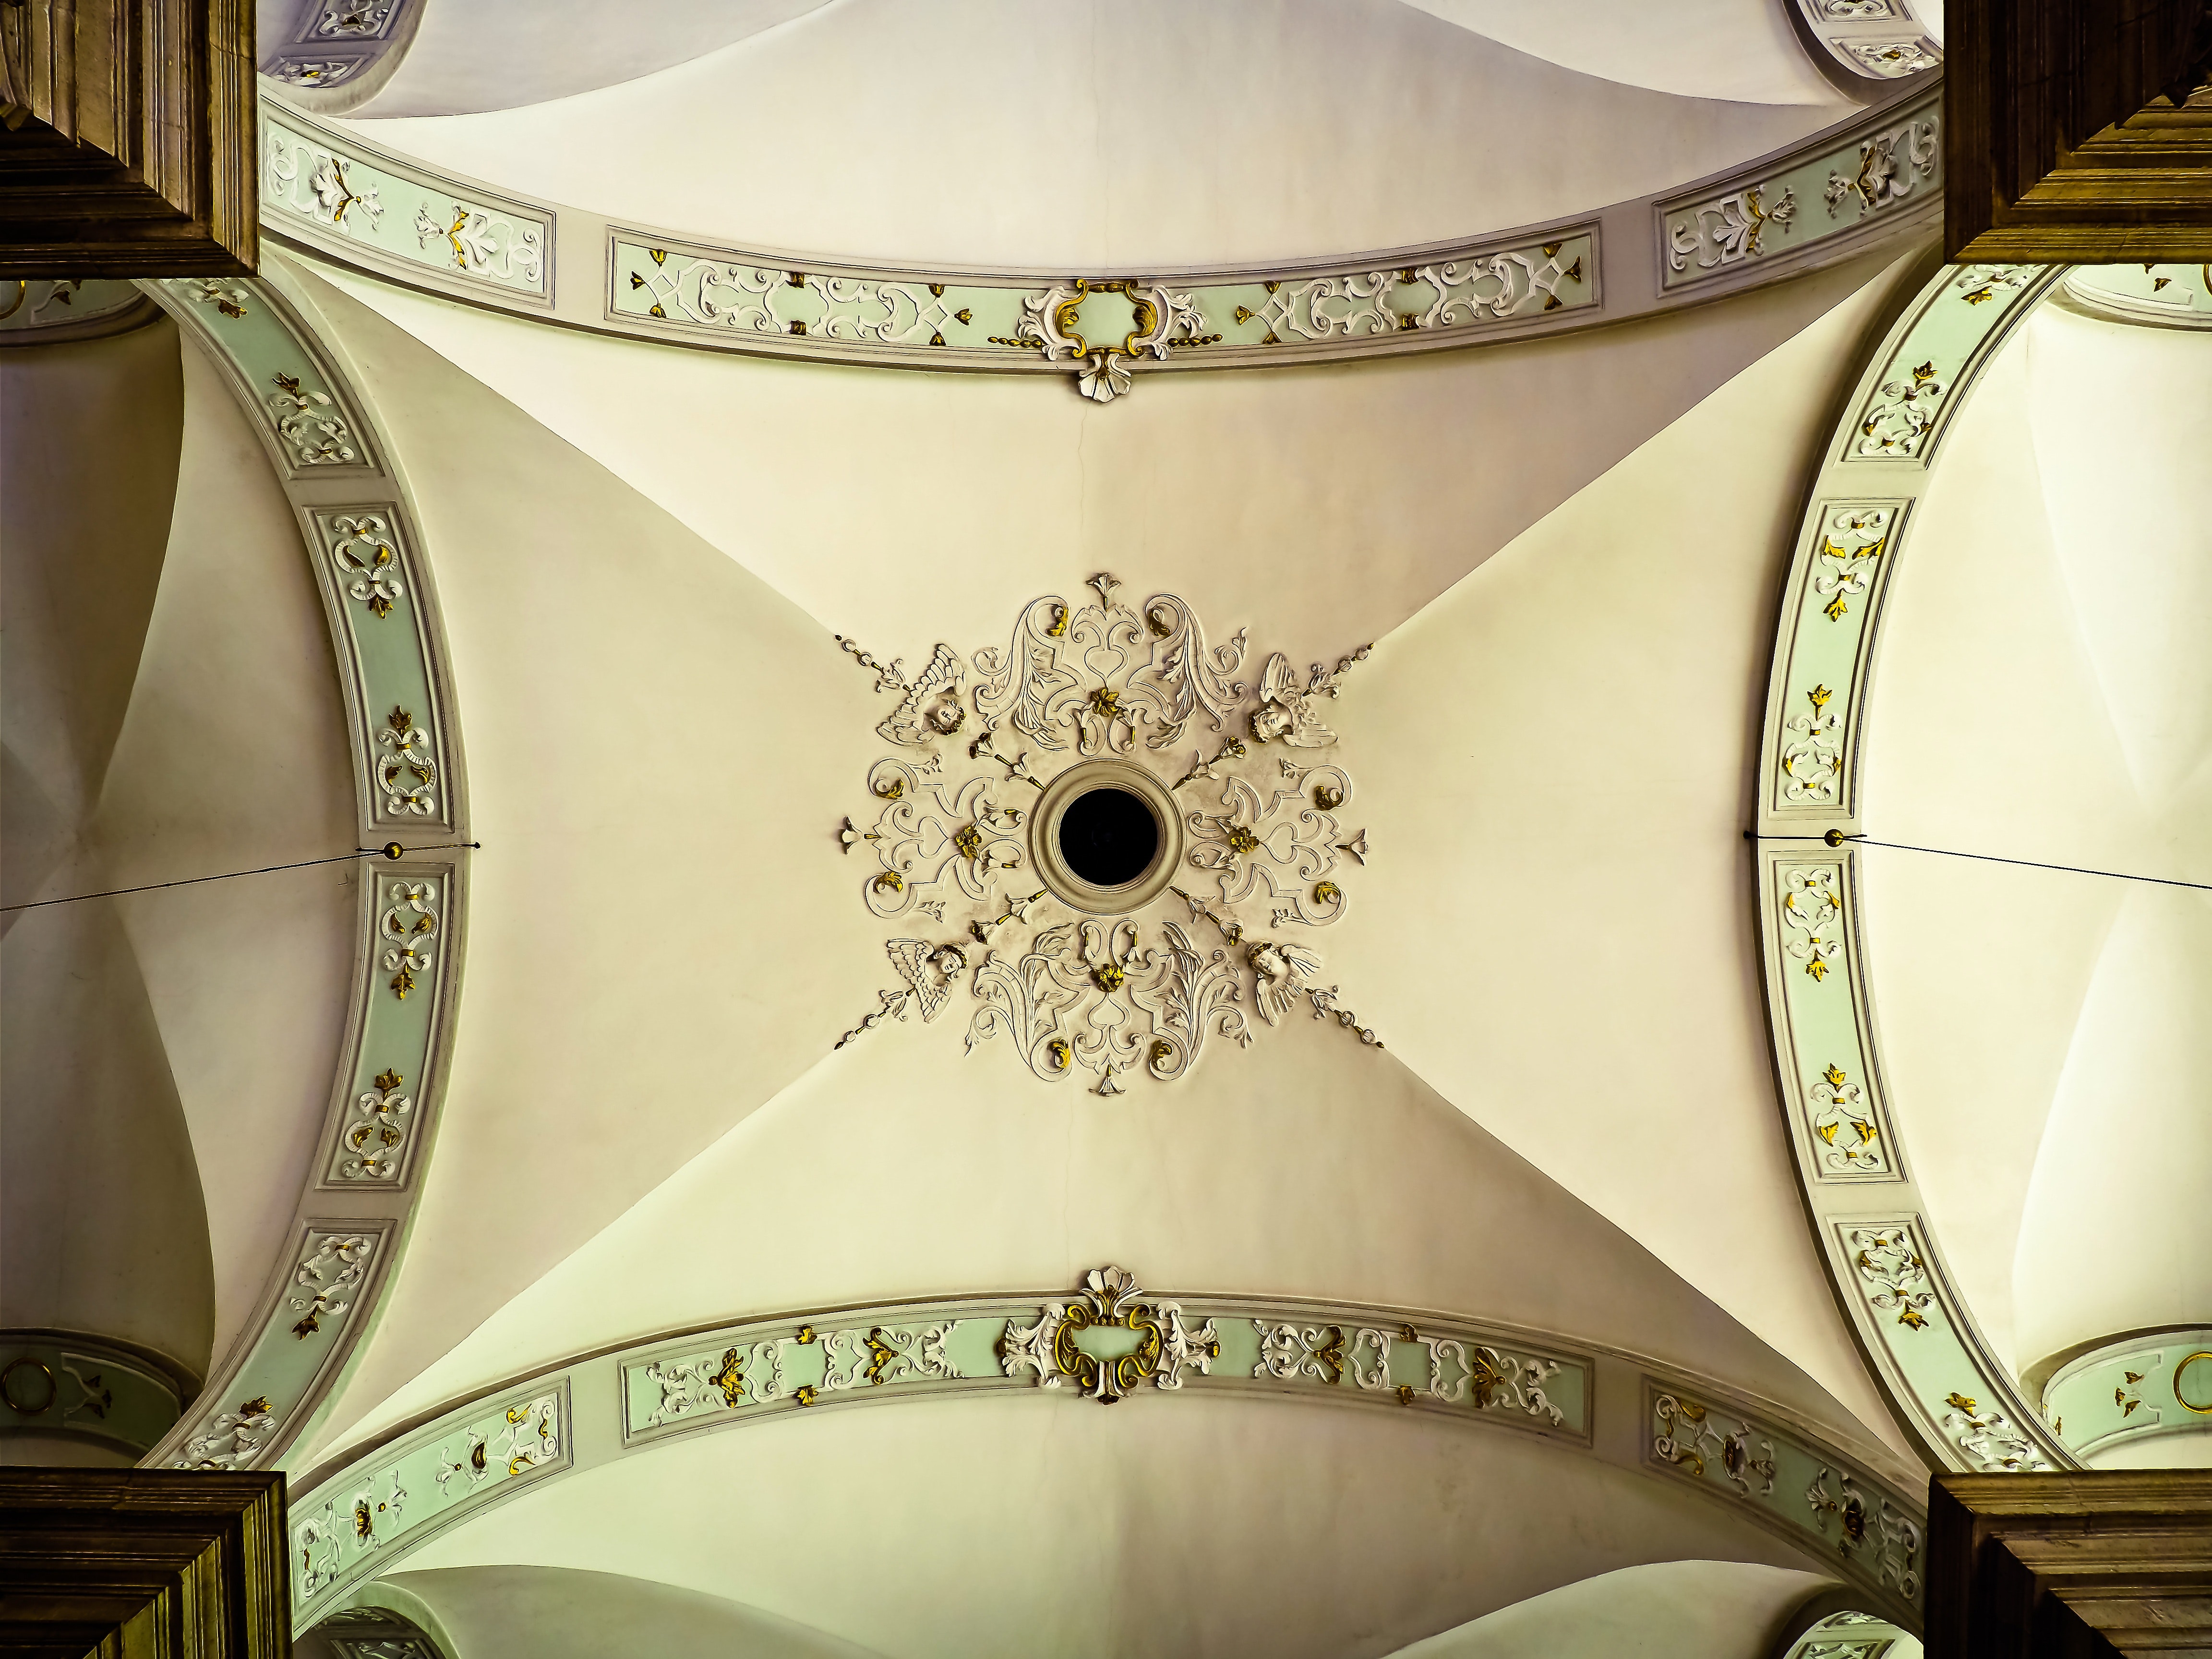
ceiling, architecture, lighting, symmetry, lighting accessory, Material property, light fixture, metal, dome, stock photography, interior design, building